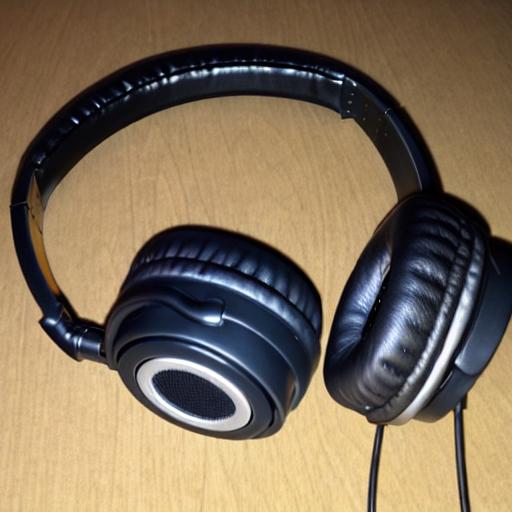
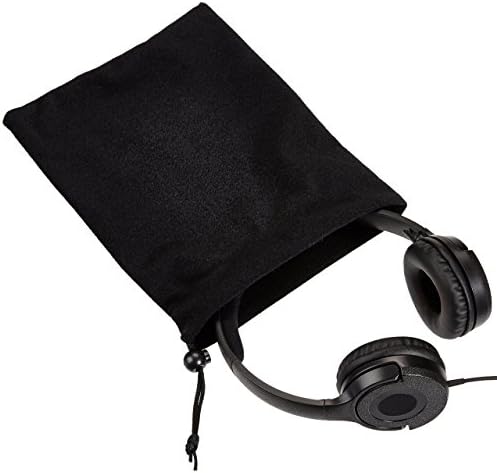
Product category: headphones
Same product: no